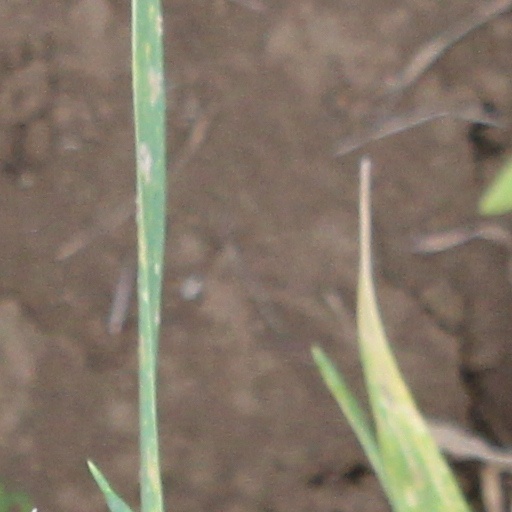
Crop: wheat